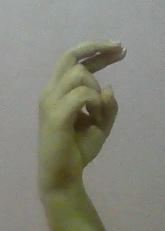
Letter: zay